Rohonc Codex

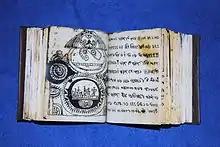
A facsimile of the Rohonc Codex

The Rohonc Codex is an illustrated manuscript book by an unknown author, with a text in an unknown language and writing system, that surfaced in Hungary in the early 19th century. The book's origin and the meaning of its text and illustrations have been investigated by many scholars and amateurs, with no definitive conclusion, although many Hungarian scholars believe that it is an 18th-century hoax.